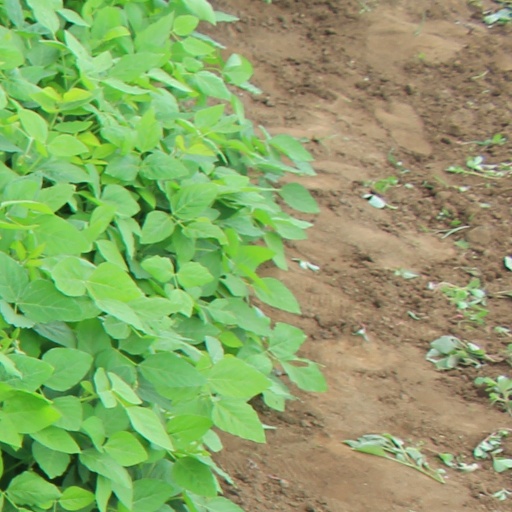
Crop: soybean